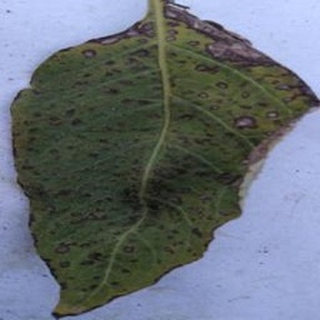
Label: potato_early_blight